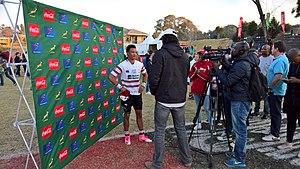
Le développement du rugby à XIII en Afrique désigne les opérations menées par les instances internationales du rugby à XIII ou les initiatives privées entreprises pour promouvoir et encourager la pratique du rugby à XIII sur le continent africain.